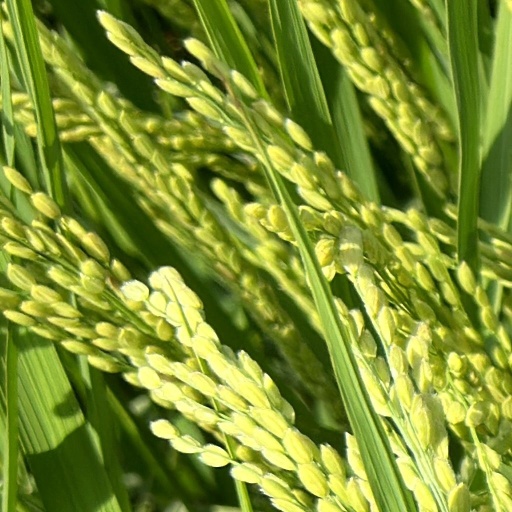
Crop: rice